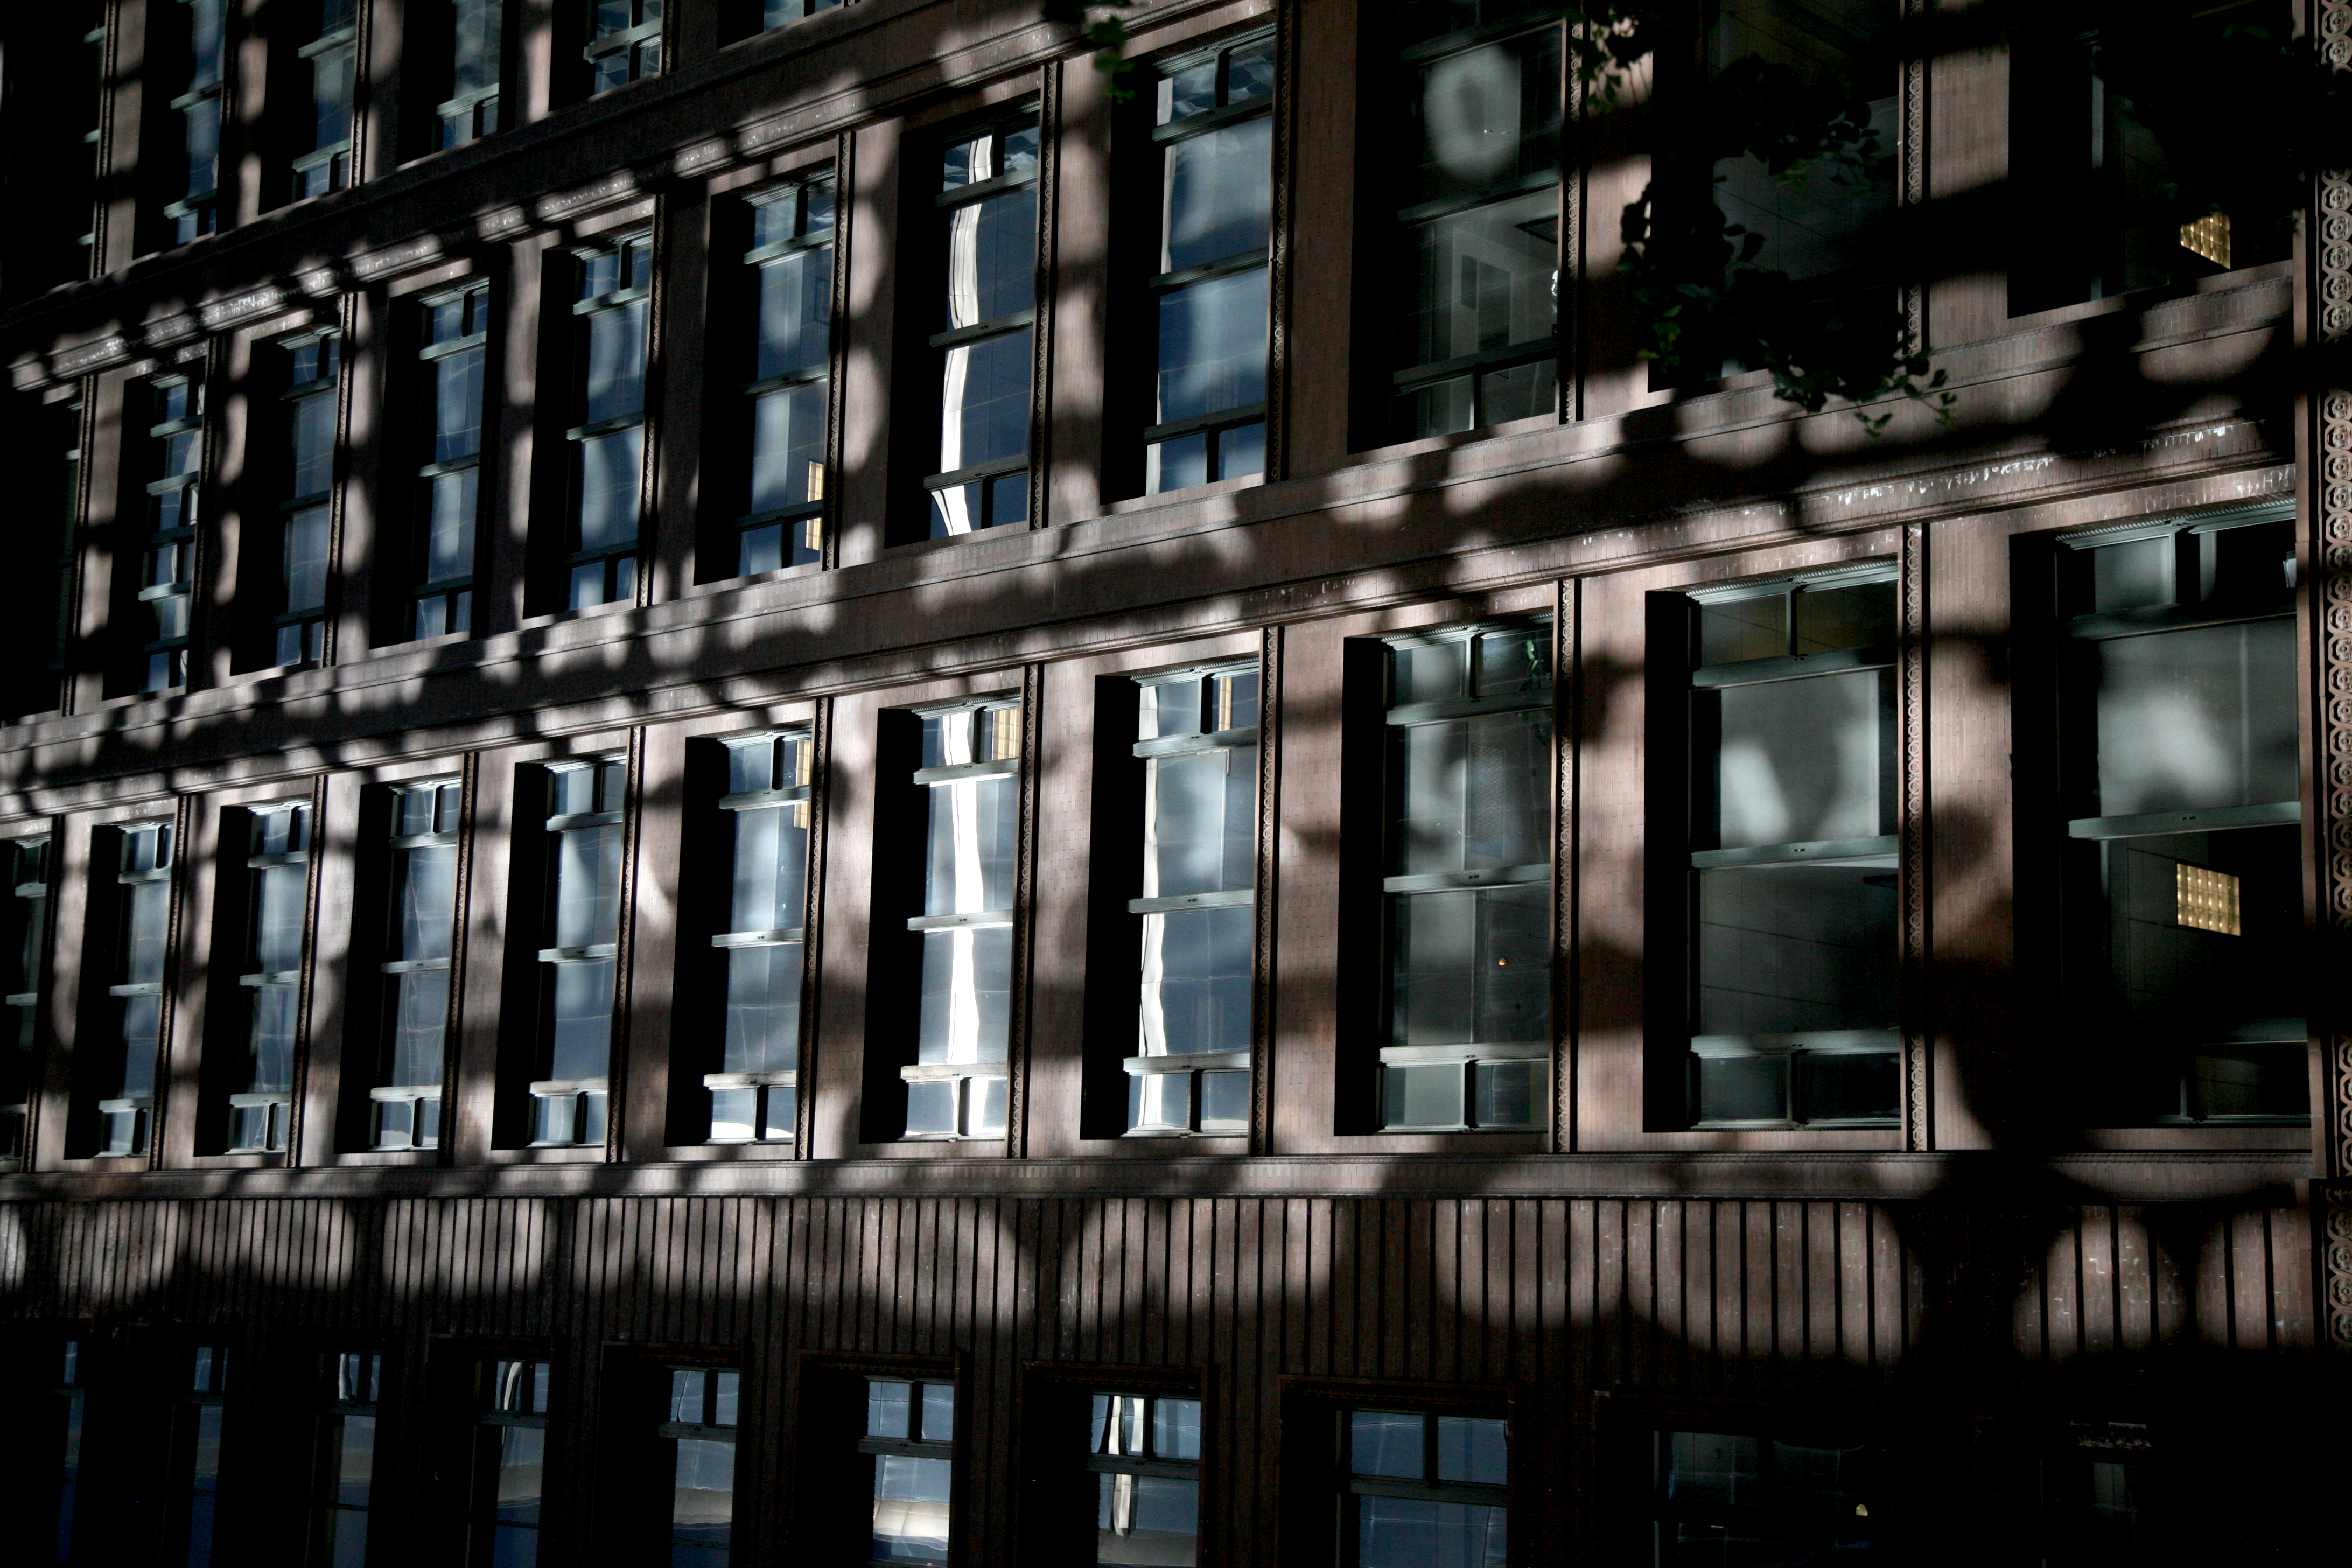
architecture, street, building, skyscraper, cityscape, downtown, reflection, chicago, facade, tower block, symmetry, 5d, shape, loop, metropolis, urban area